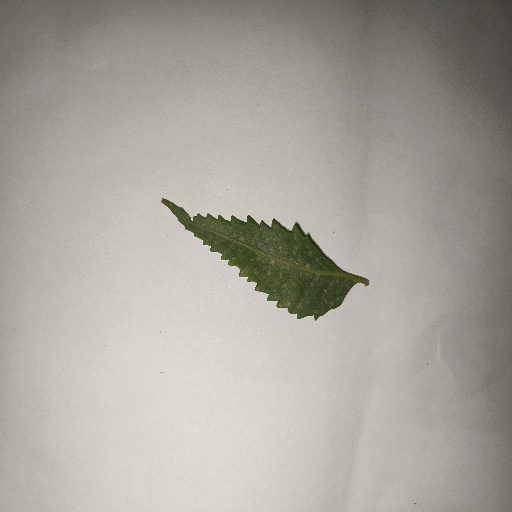
Species: Neem
Leaf condition: Powdery Mildew